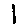
Label: 1